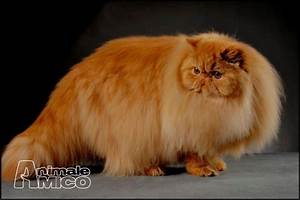
Label: gatto